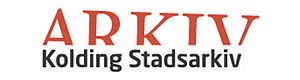
Kolding Stadsarkiv / Formål
I 2013 fik arkivet udviklet et nyt logo i forbindelse med lancering af ny hjemmeside
Kolding Stadsarkivs logo
Kolding Stadsarkiv er et dansk lokalhistorisk og kommunalt arkiv i henhold til Arkivlovens § 7. Dvs. arkivet er offentligt arkiv for Kolding Kommune samt byhistorisk arkiv for Kolding og omegn. Arkivet blev oprettet i 1965 som byhistorisk arkiv og i 1987 blev det omdannet til stadsarkiv. Første stadsarkivar i Kolding var Birgitte Dedenroth-Schou. Arkivet har siden 2006 haft til huse i den tidligere Borgerskole fra 1856 - i dag Skolegade 2B, 6000 Kolding. Tidligere var arkivet beliggende på Staldgaarden.